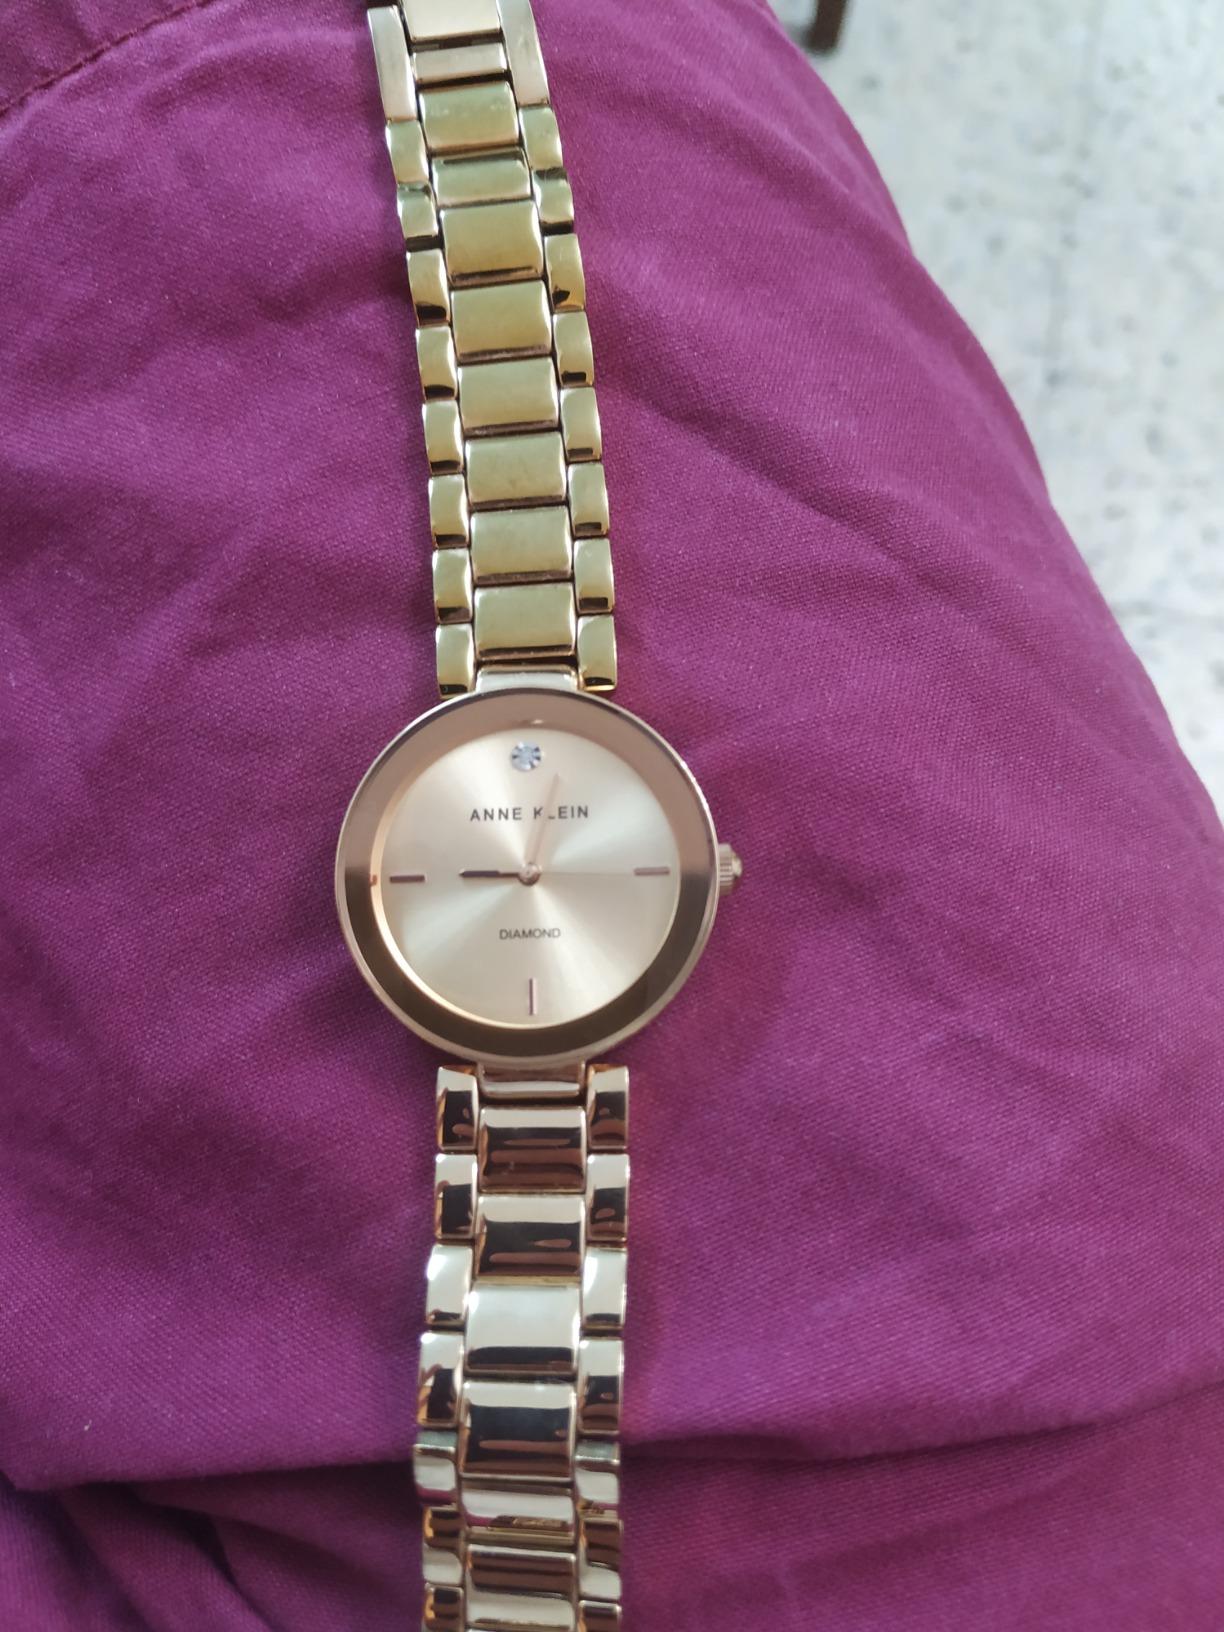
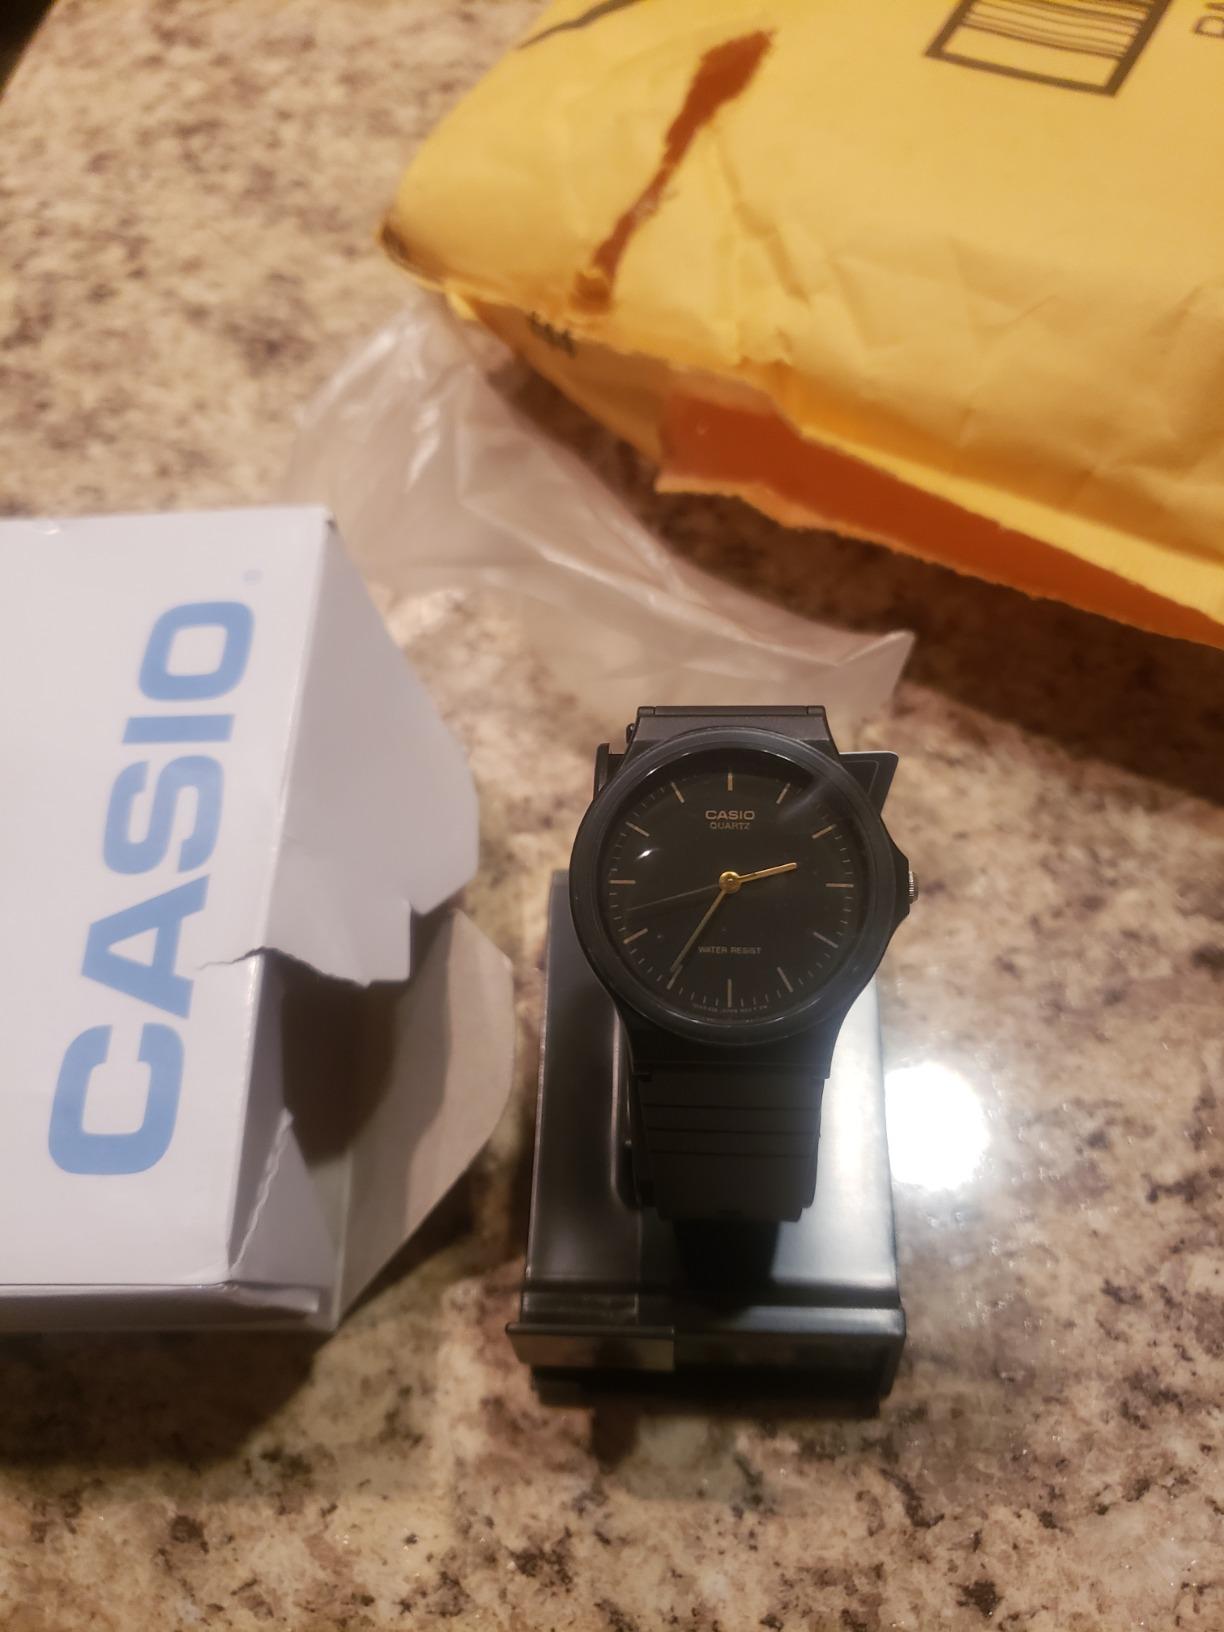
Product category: accessories_watch
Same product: no